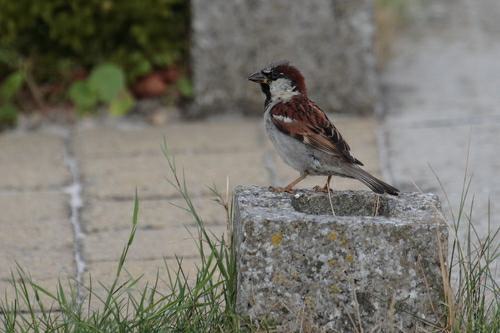
A photo of a house sparrow